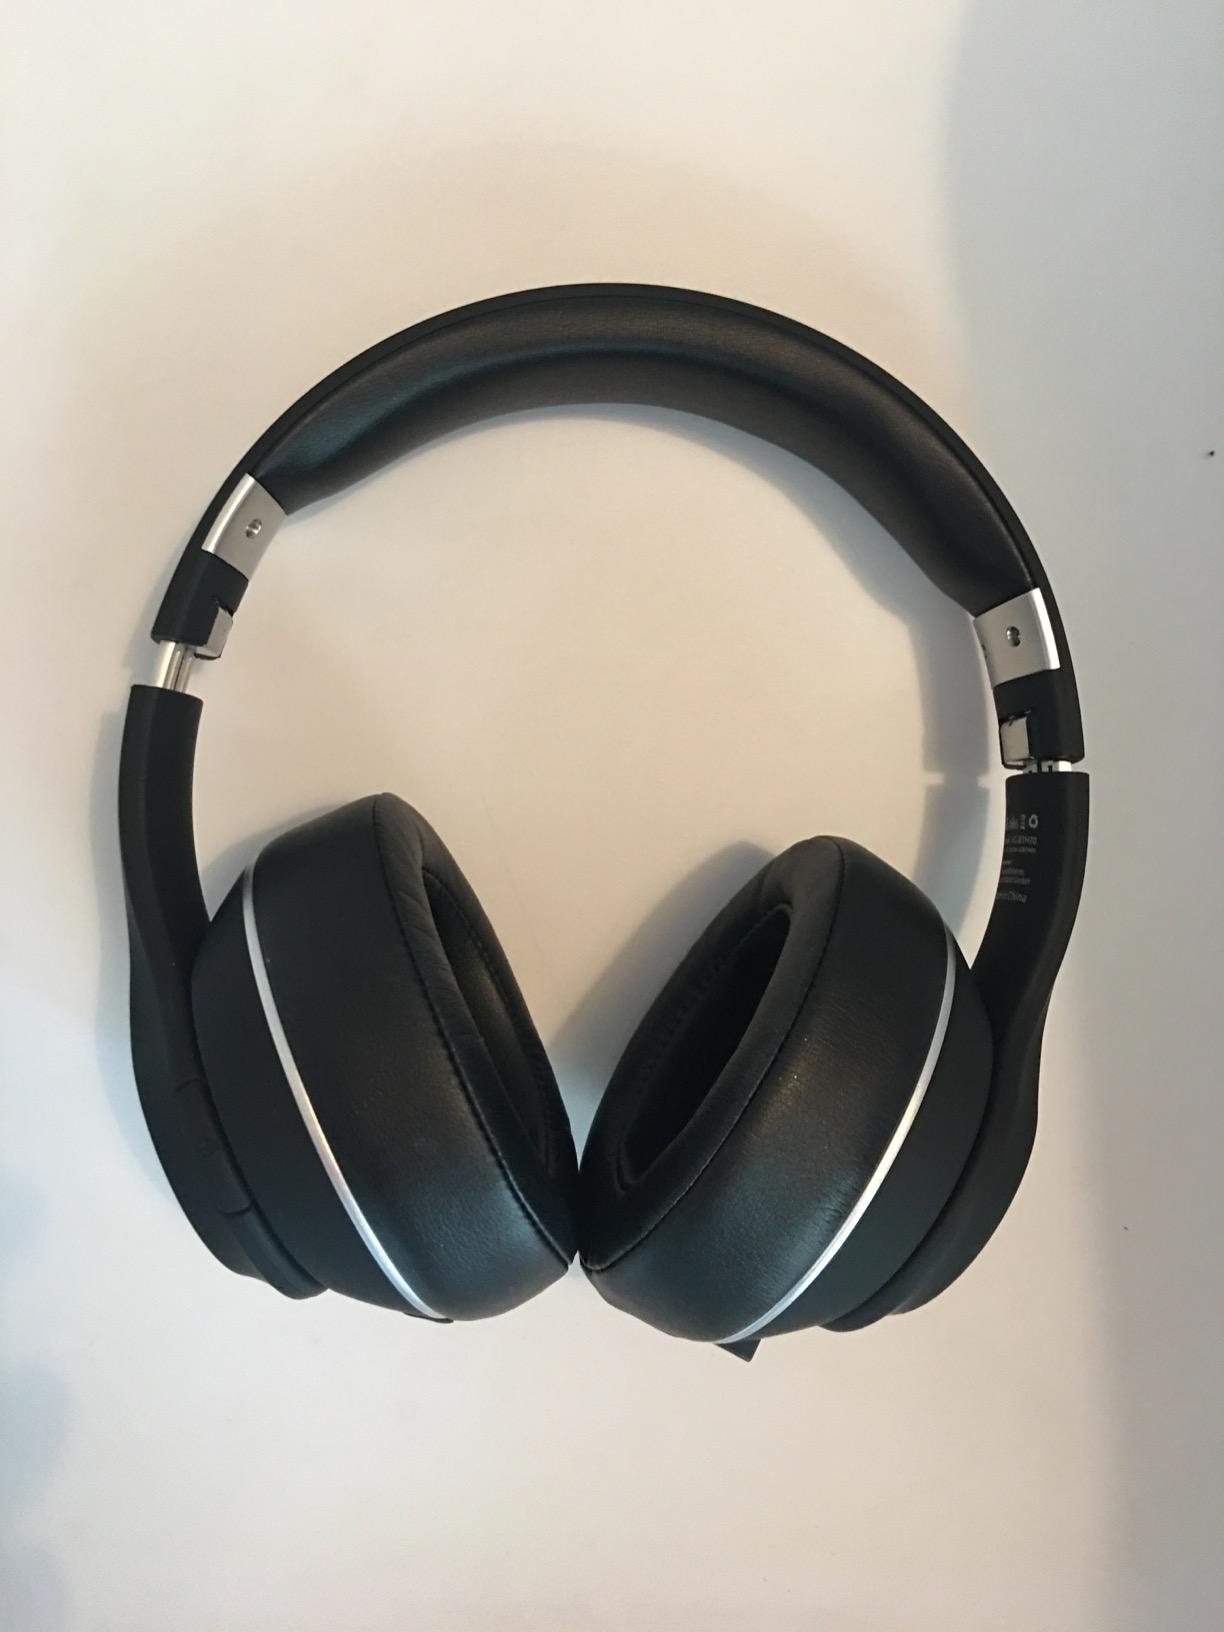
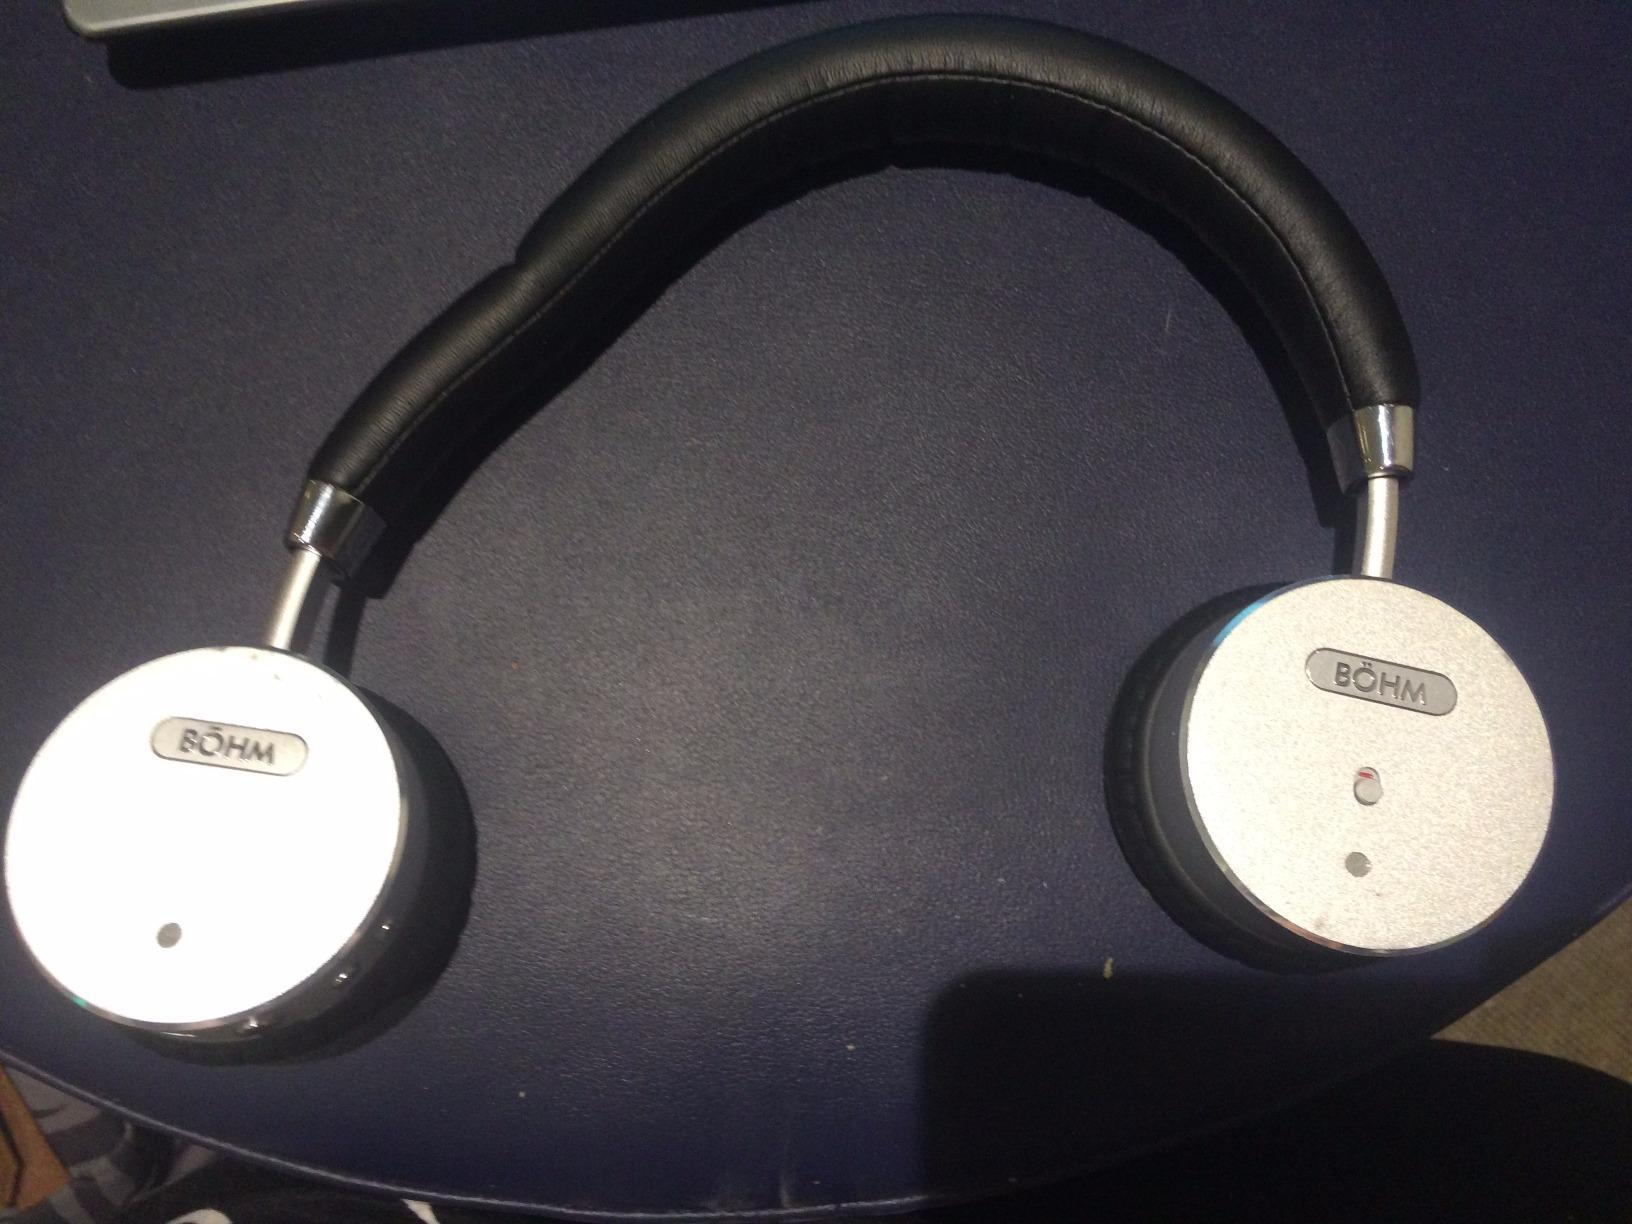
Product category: headphones
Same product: no